Hikimi wasabi

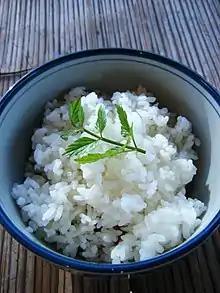
This recipe for "uzume meshi" is from Hagi no Ikai, a local group that aims to preserve the traditional cuisine of the town of Hikimi. The recipe is as follows:

Cuisine using wasabi has existed in the town of Hikimi since the Middle Ages. Most notably, "uzume-meshi" was selected as one of the "Five Great Japanese Rice Meals" in a nationwide survey of local cuisine, conducted by the Imperial Household Agency. "Uzume-meshi" looks like a simple bowl of rice, but when the rice is removed with chopsticks, chicken, taro, burdock, carrots, nameko mushrooms, and other ingredients appear in a broth under the rice. "Uzume" means "to fill up", and "meshi" means "rice". It is said that "uzume-meshi" was named after how the dish is arranged. In Hikimi, it is said that Uzume-meshi was eaten as part of a feast when guests visited a house for ceremonial occasions, such as visits from bureaucrats, festivals, or the New Year's holiday. Its origins are unknown, but there are three origin stories: